Molly Pitcher

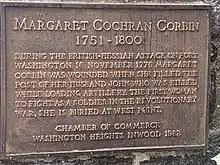
Margaret Corbin memorial, Fort Tryon Park

The story of Margaret Corbin bears similarities to the story of Mary Hays. Margaret Corbin was the wife of John Corbin of Philadelphia, Pennsylvania, also an artilleryman in the Continental Army.